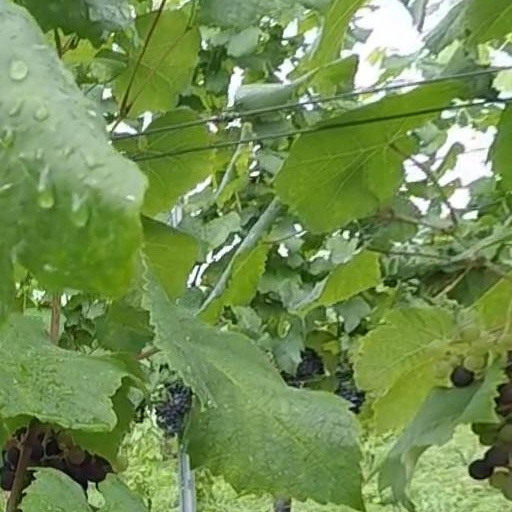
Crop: grape